Yaoguai

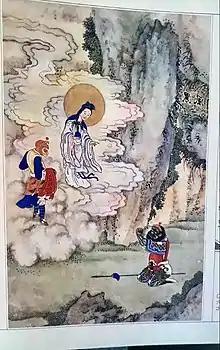
The surrender of Heifeng Guai, the Black Wind Demon, a yaoguai from "Journey to the West"

Yaoguai represent a broad and diverse class of ambiguous creatures in Chinese folklore and mythology defined by the possession of supernatural powers and by having attributes that partake of the quality of the weird, the strange or the unnatural. They are especially associated with transformation and enchantment. They often dwell in remote areas or on the fringes of civilization where they produce all manner of unexplainable phenomena and mischief. They often have predatory or malevolent tendencies.